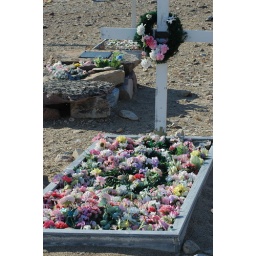
plethora of colour at a grave site in qaanaaq on the bare brown earth